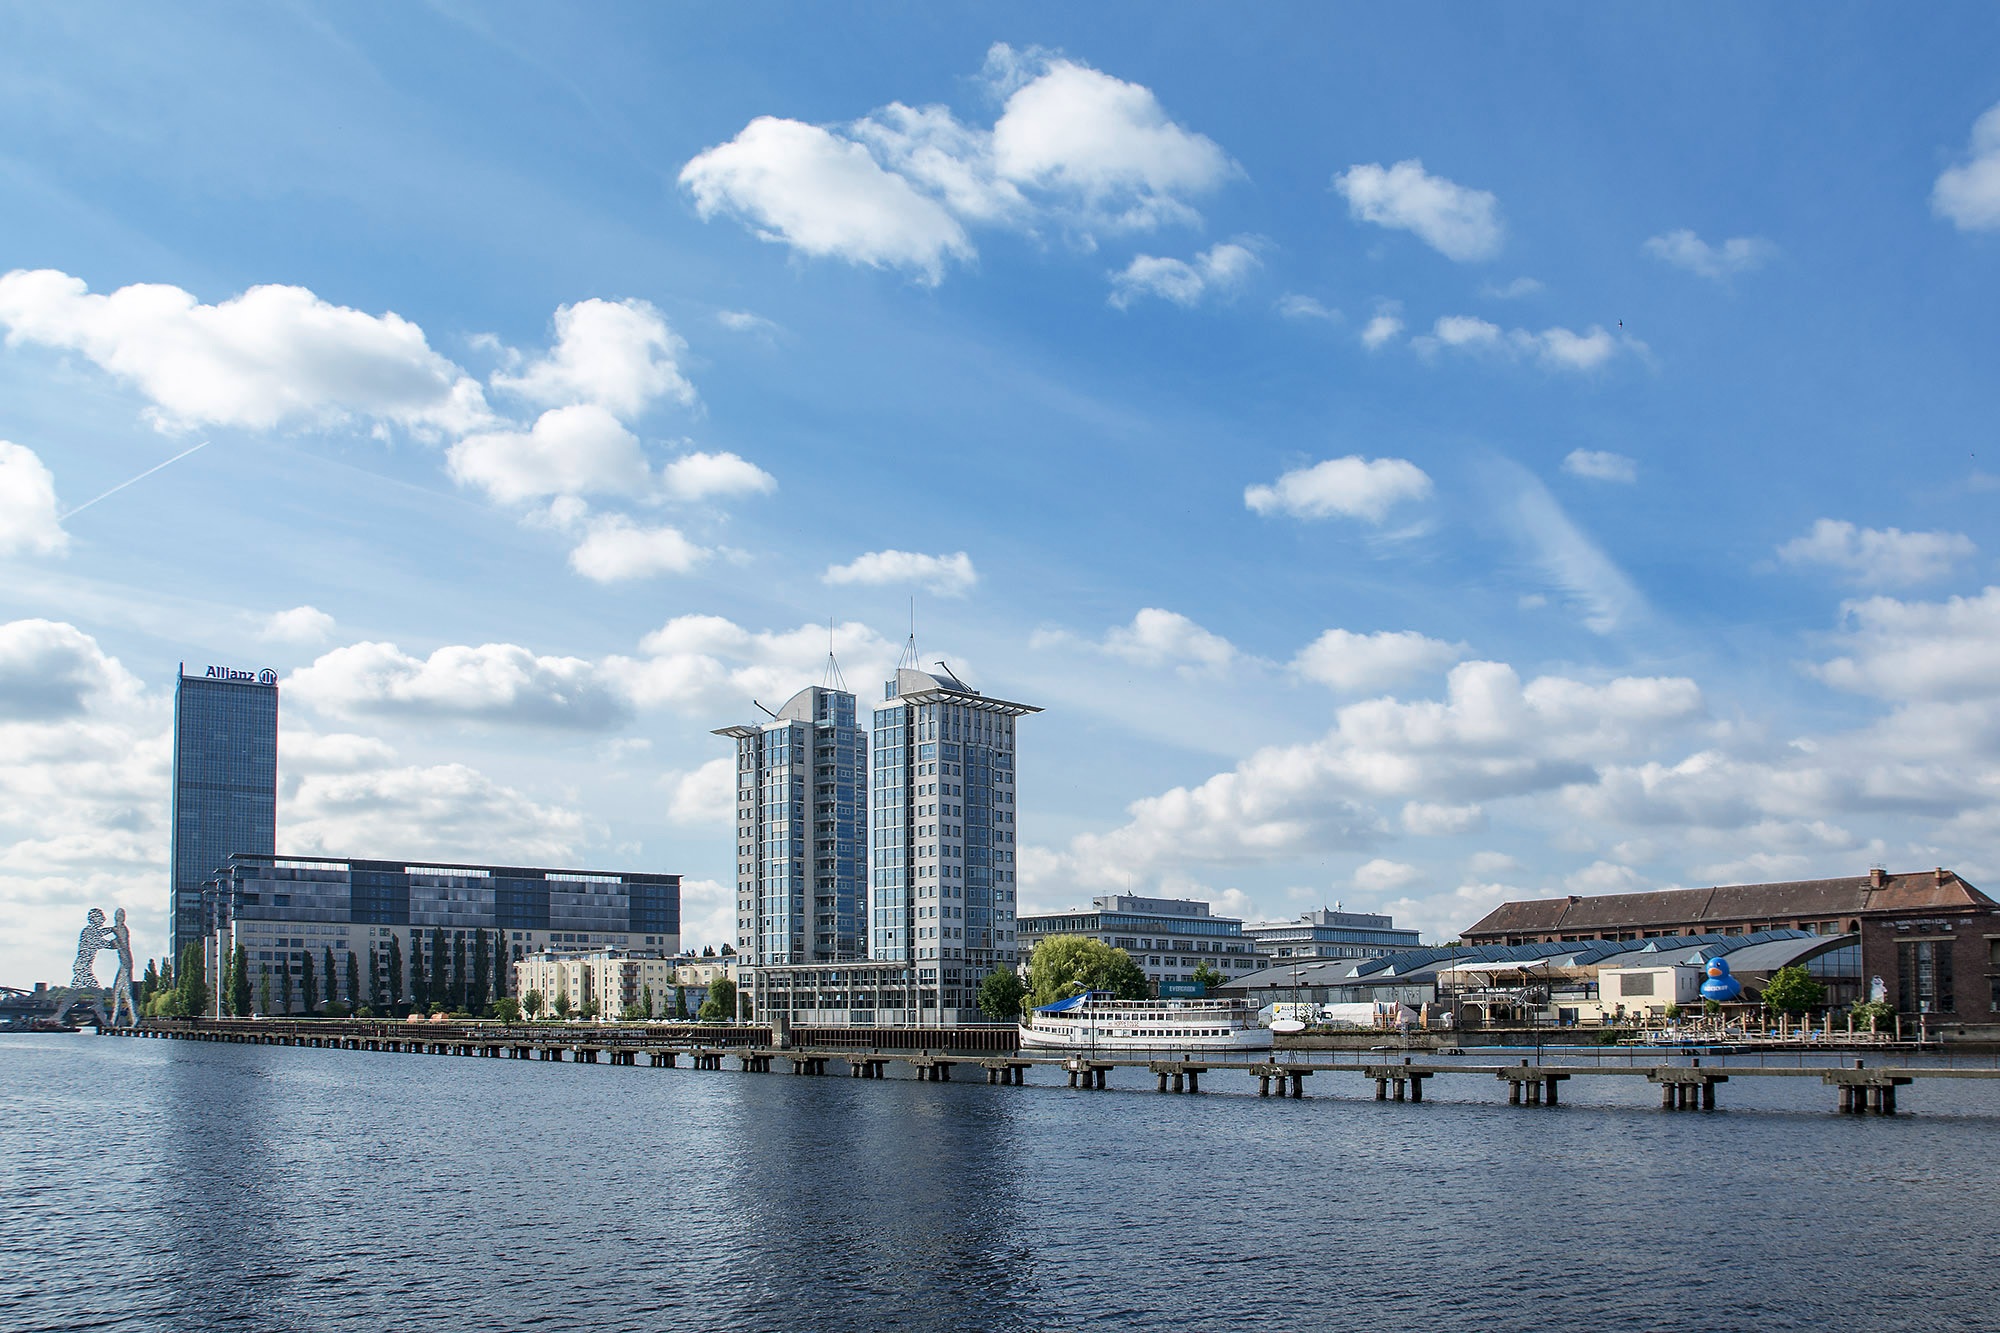
water, horizon, skyline, city, skyscraper, river, cityscape, panorama, downtown, summer, landmark, waterway, tower block, capital, bank, germany, berlin, spree, treptow, tretpower, molecule man, geographical feature, human settlement